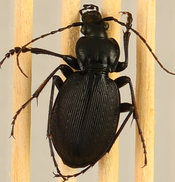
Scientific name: Carabus goryi
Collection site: Mountain Lake Biological Station NEON (MLBS), plot MLBS_008